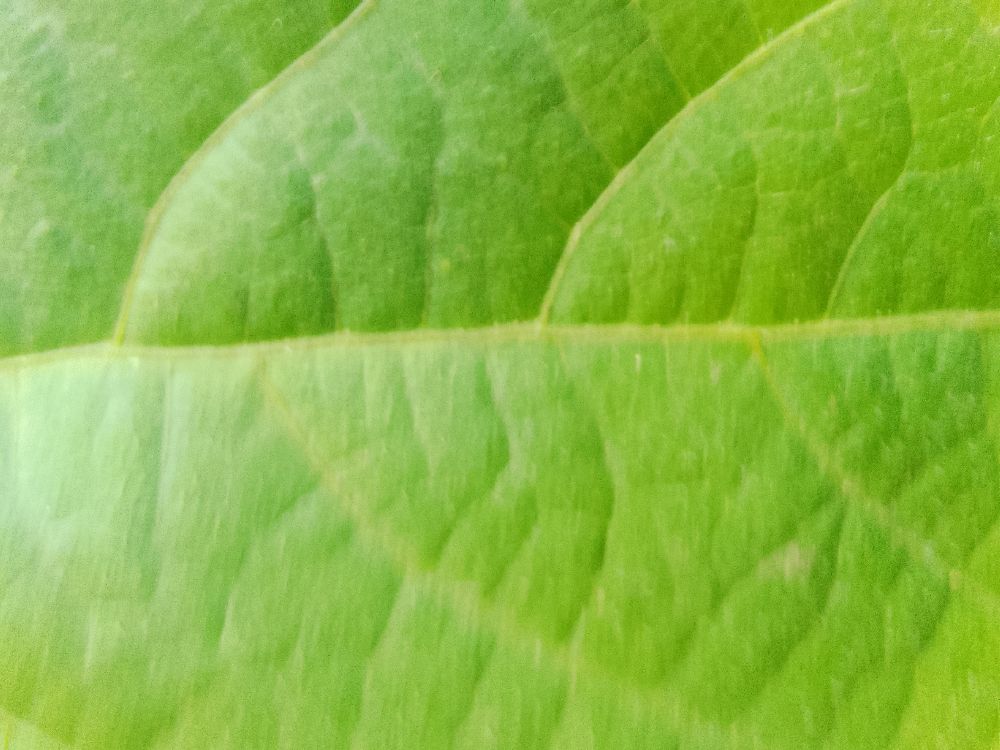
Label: healthy